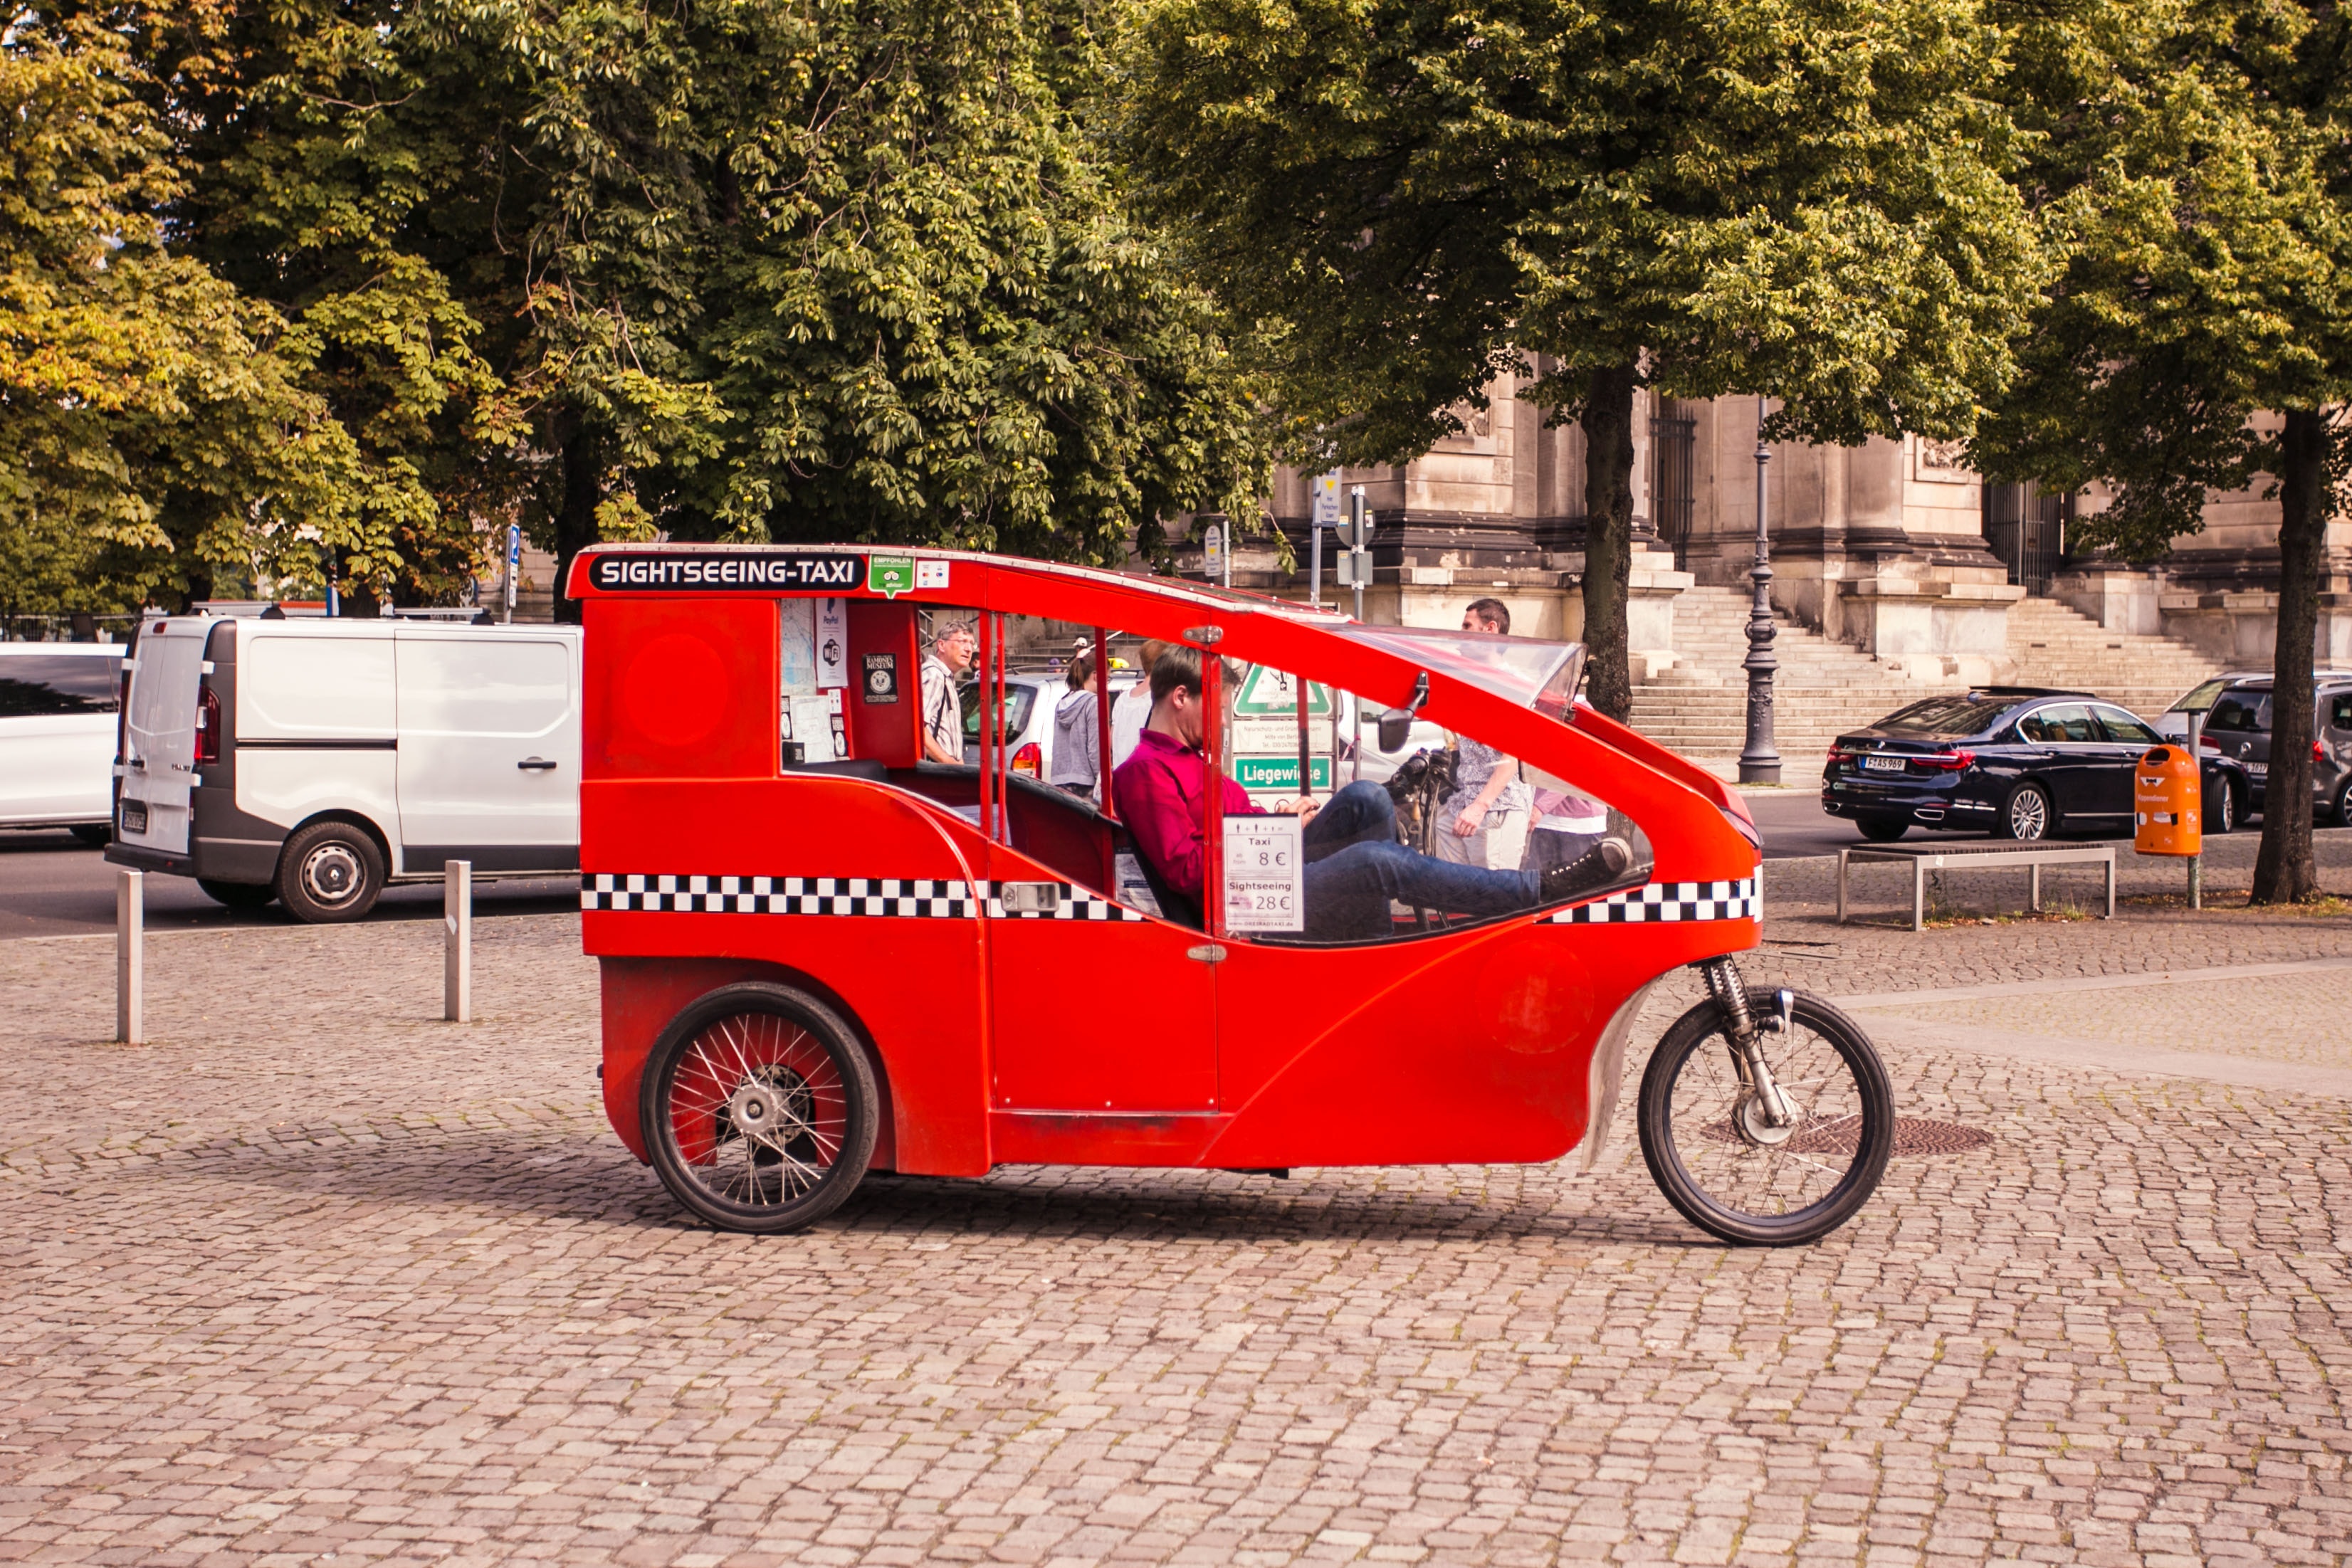
land vehicle, vehicle, motor vehicle, mode of transport, car, red, transport, automotive design, electric car, tree, electric vehicle, automotive wheel system, wheel, subcompact car, rickshaw, automotive exterior, plant, city car, compact car, rim, road, family car